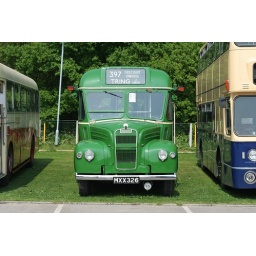
Had a wander around Barlaston this morning where POPS were having a bus / car show.